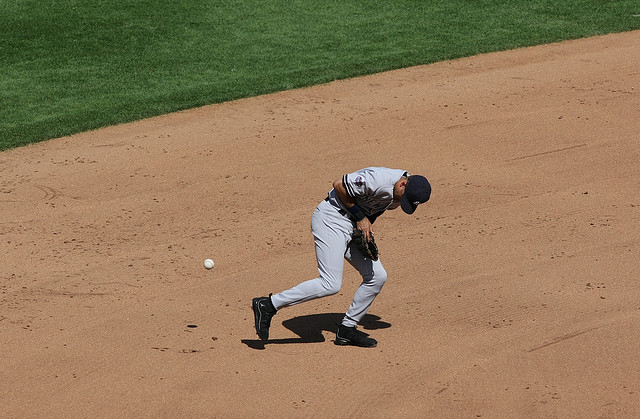
người đàn ông đang chơi bóng chày trên sân